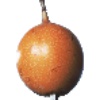
Label: Granadilla 1